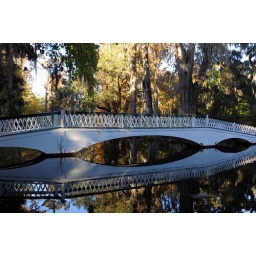
Usa, south carolina, near charleston, magnolia plantation and gardens in fall, white bridge and trees reflecting in pond